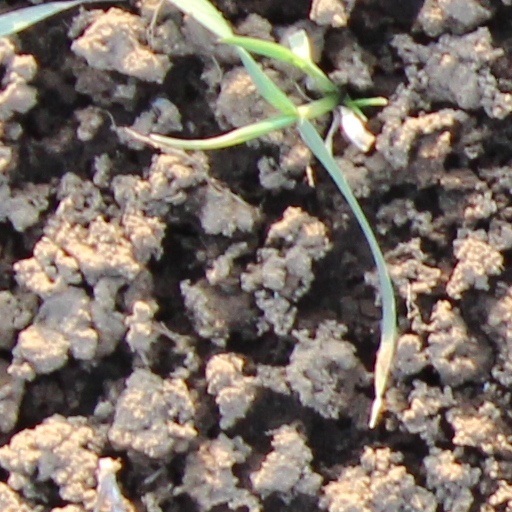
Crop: wheat